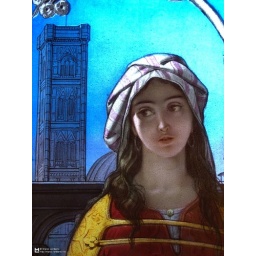
Stained glass window in the Poldi Pezzoli Museum in Milan, Italy